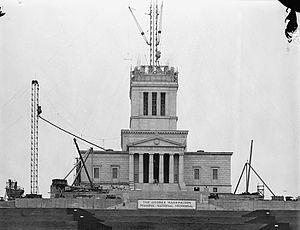
Le George Washington Masonic National Memorial est un édifice maçonnique situé à Alexandria en Virginie et construit en l'honneur de George Washington. Conçu par l'architecte américain Harvey Wiley Corbett selon plusieurs styles architecturaux, sa tour s'inspire de l'ancien phare d'Alexandrie en Égypte. Bâti entre 1923 et 1932, il est inauguré en mai 1932 en présence du président Herbert Hoover et de très nombreuses personnalités politiques, religieuses et maçonniques. Les travaux d’aménagement et de décoration intérieure se poursuivent pendant plus de trente ans et se terminent à la fin des années 1970. Le mémorial porte la devise : « Pour inspirer l'humanité, à travers l'éducation, à imiter et promouvoir les vertus, le caractère et la vision de George Washington, l'homme, le maçon et Père de notre pays ». À l'opposé des pratiques maçonniques courantes, c'est le seul bâtiment maçonnique soutenu et maintenu par les 52 grandes loges des États-Unis et par plus de deux millions de francs-maçons américains qui souhaitent exprimer au travers du temps et dans la beauté l'estime indéfectible que les francs-maçons des États-Unis lui portent.